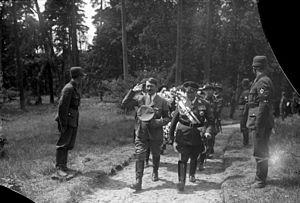
Carin Göring, ex-baronne von Kantzow, née Carin Axelina Hulda von Fock le 21 octobre 1888 à Stockholm où elle est morte le 17 octobre 1931, est une noble suédoise qui fut la première épouse du futur haut dignitaire nazi et ministre du Troisième Reich, Hermann Göring.
Carinhall était une des résidences du Reichsmarschall Hermann Göring, haut dignitaire nazi et compagnon de route du Führer, Adolf Hitler. La propriété fut ainsi baptisée en mémoire de la première femme du dignitaire, la Suédoise Carin Göring, morte en 1931, et d'après le lieu mythique du Valhalla.